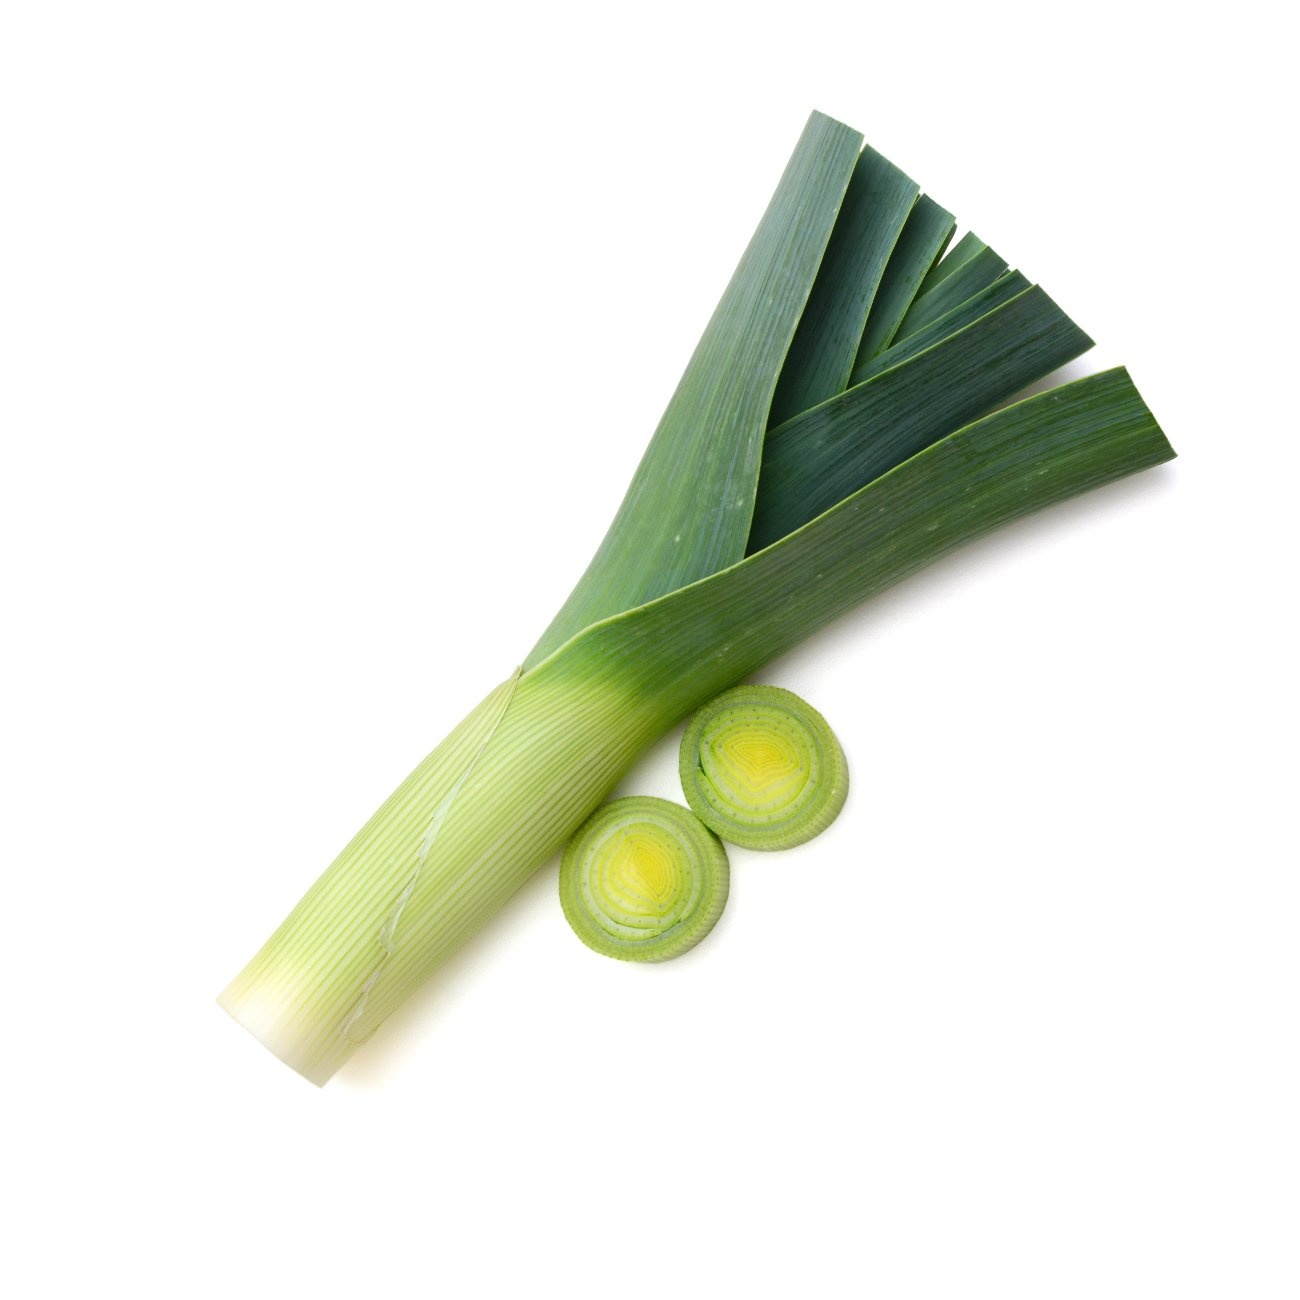
Mini French Leeks
Brand: Papillon
French leeks are a mild, sweet vegetable perfect for soups, stews and sautés. Their tender white and light green parts add subtle flavour and texture to dishes, making them a versatile ingredient in any kitchen.
Category: Food, Beverages & Tobacco > Food Items > Fruits & Vegetables > Fresh & Frozen Vegetables > Leeks